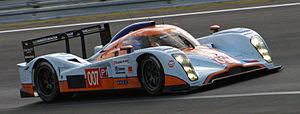
Tomáš Enge, né le 11 septembre 1976 à Liberec en République tchèque, est un pilote automobile tchèque.